Theatre Royal, Nottingham

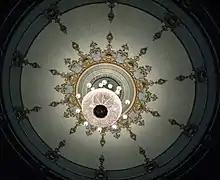
Matcham's "Sunburner" lighting at the venue

The noted theatrical architect Frank Matcham was engaged to build the new Empire Palace of Varieties next door. The Theatre Royal was closed between the end of April and September 1897 for remodelling. The works included building new dressing rooms at the rear to clear part of the site for the Empire. Matcham also refashioned the existing auditorium.